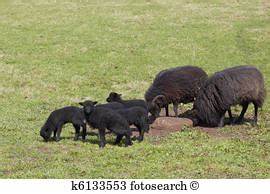
Label: sheep